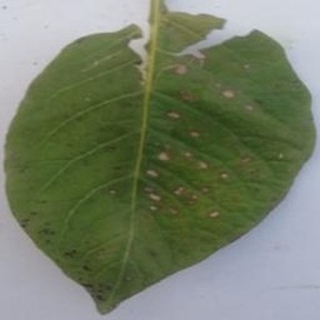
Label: potato_early_blight